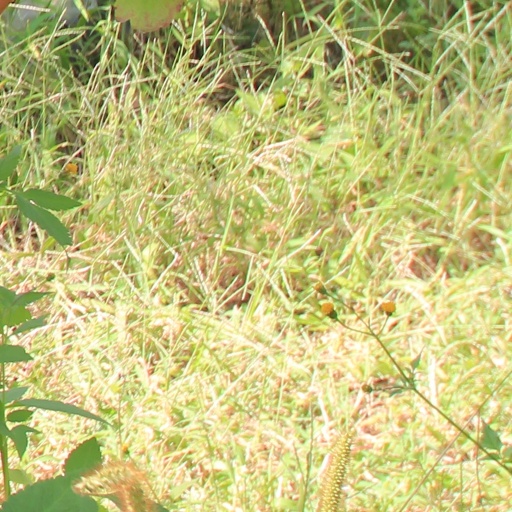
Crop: grape